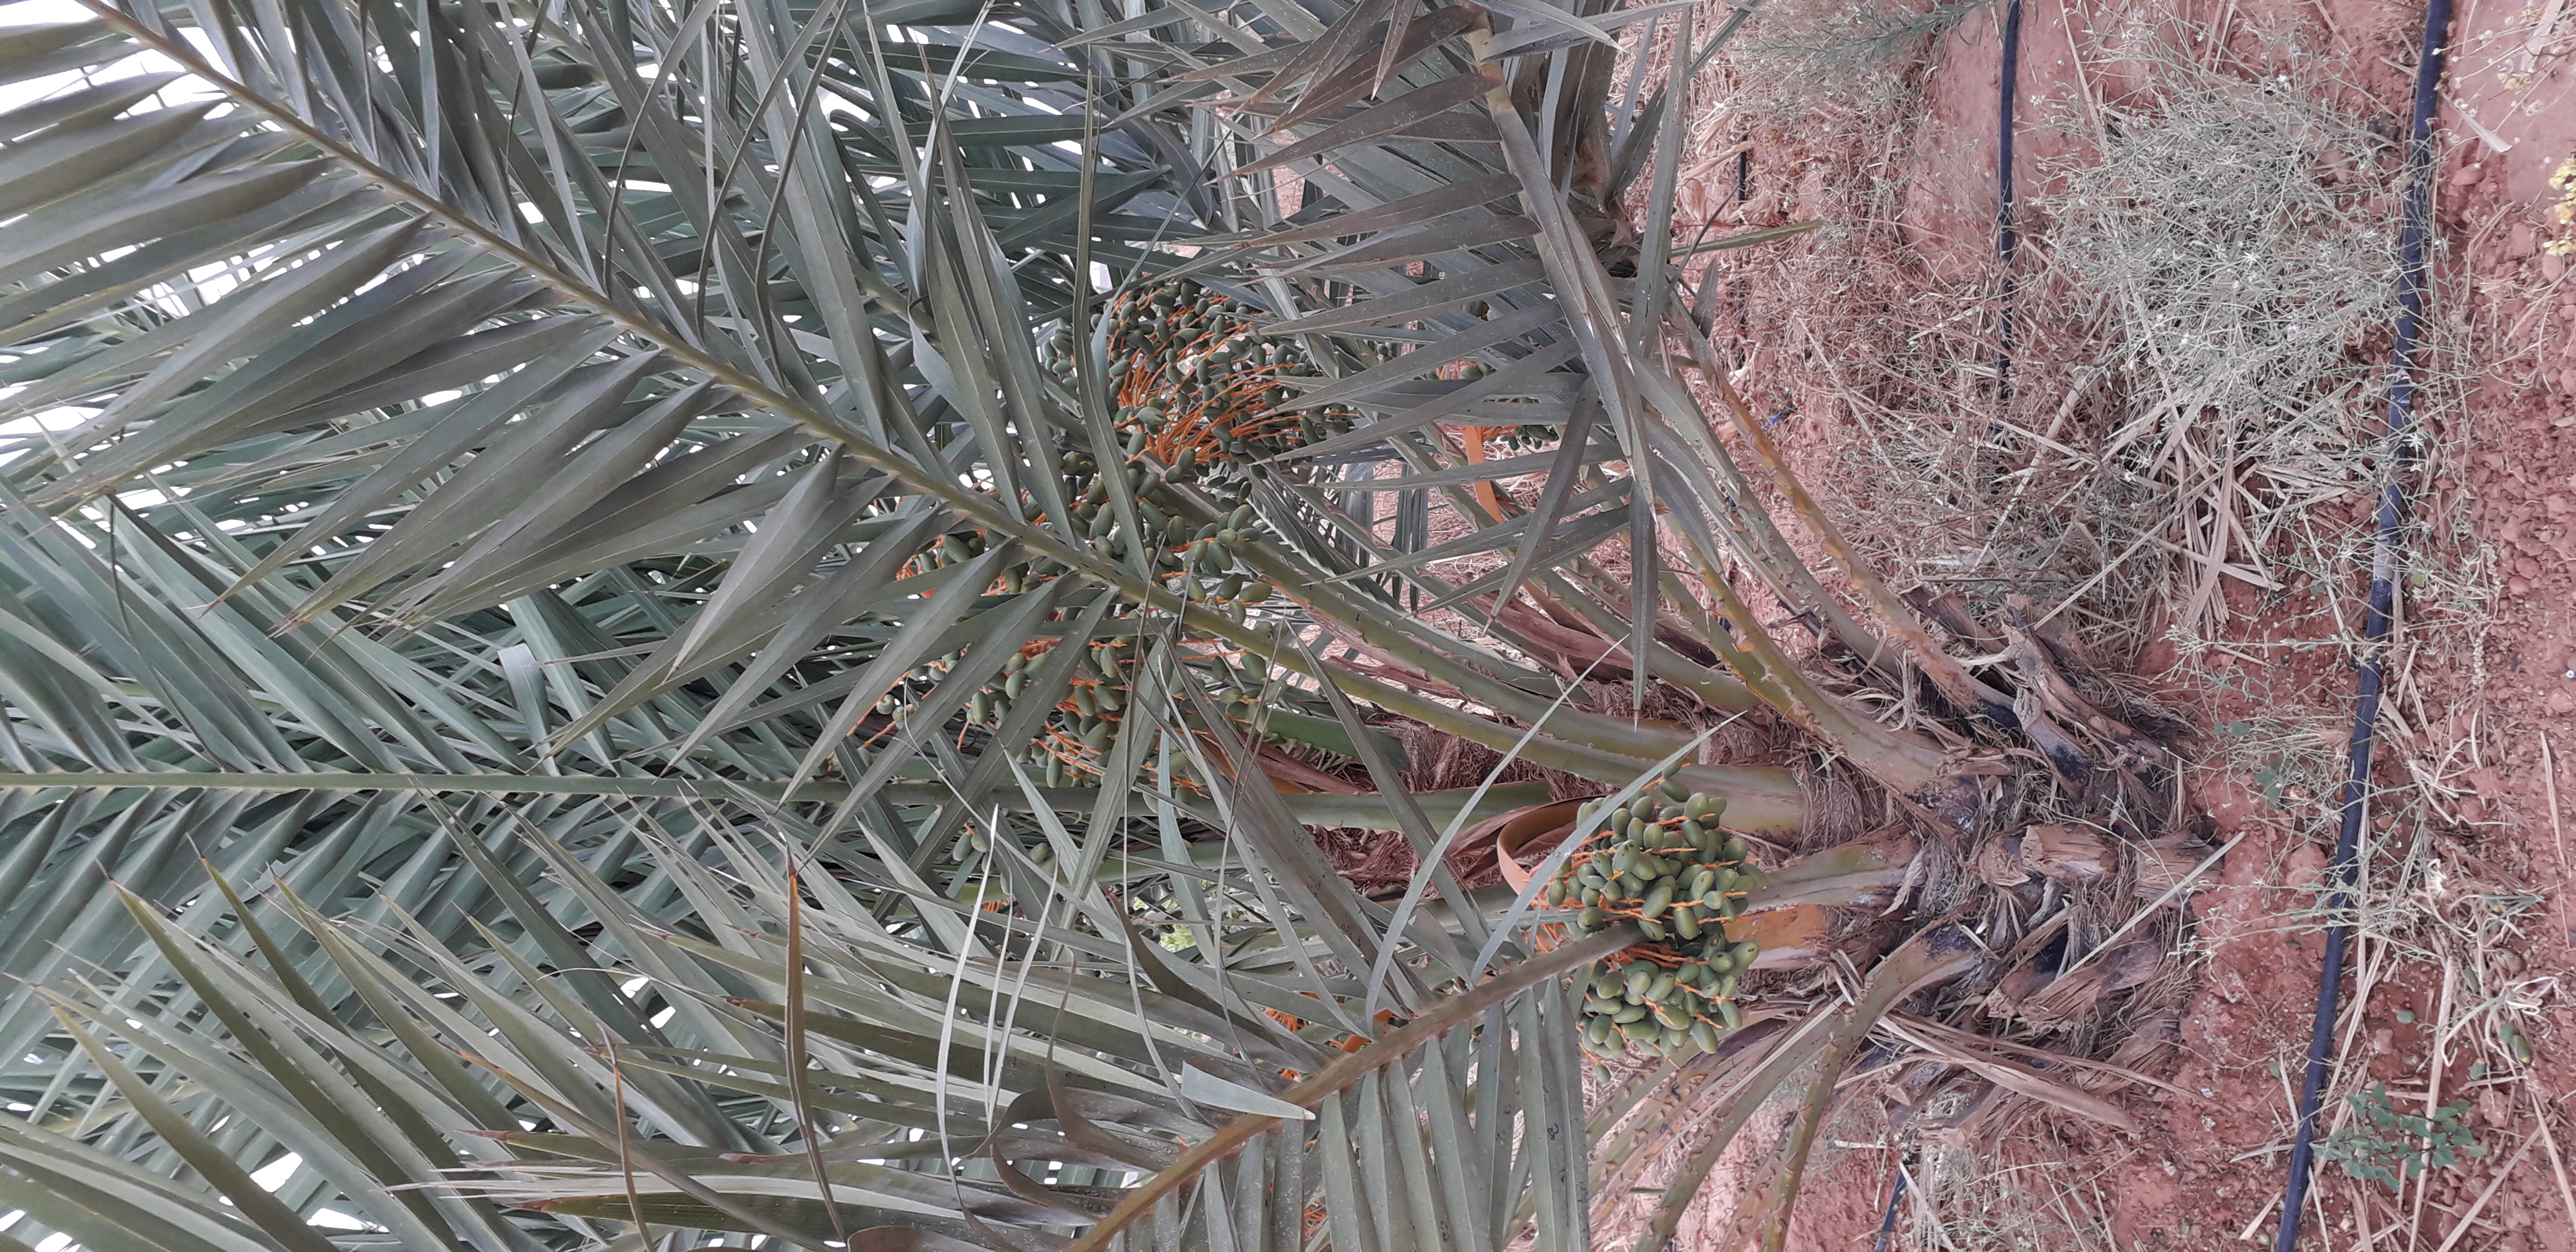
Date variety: kholt